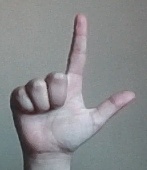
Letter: laam